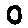
Label: 0